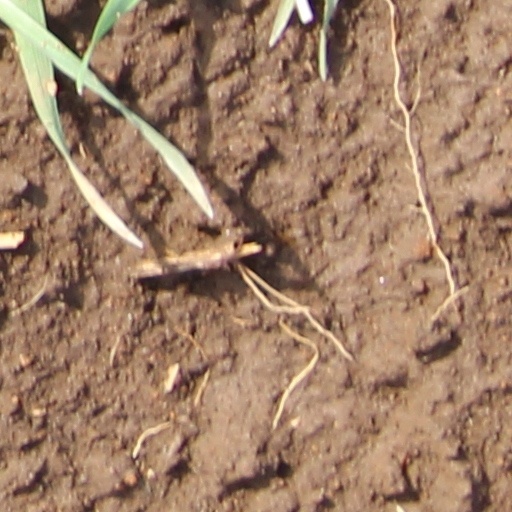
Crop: wheat